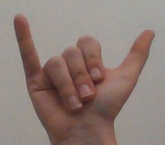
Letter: ya